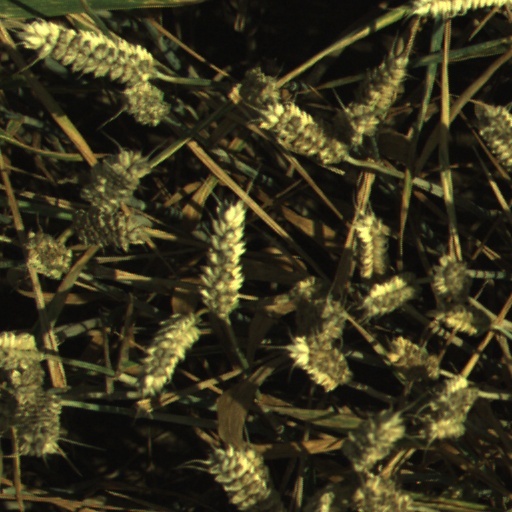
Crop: wheat